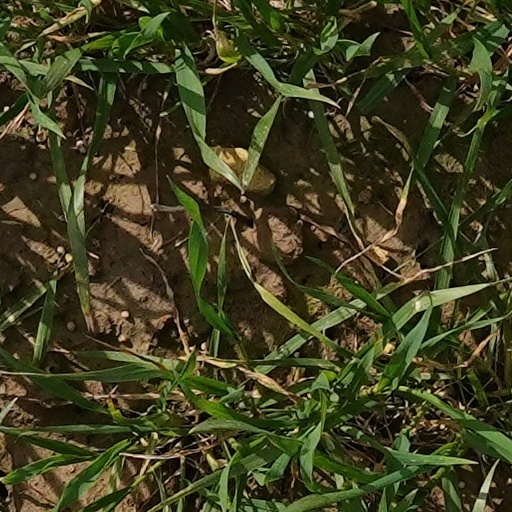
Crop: wheat